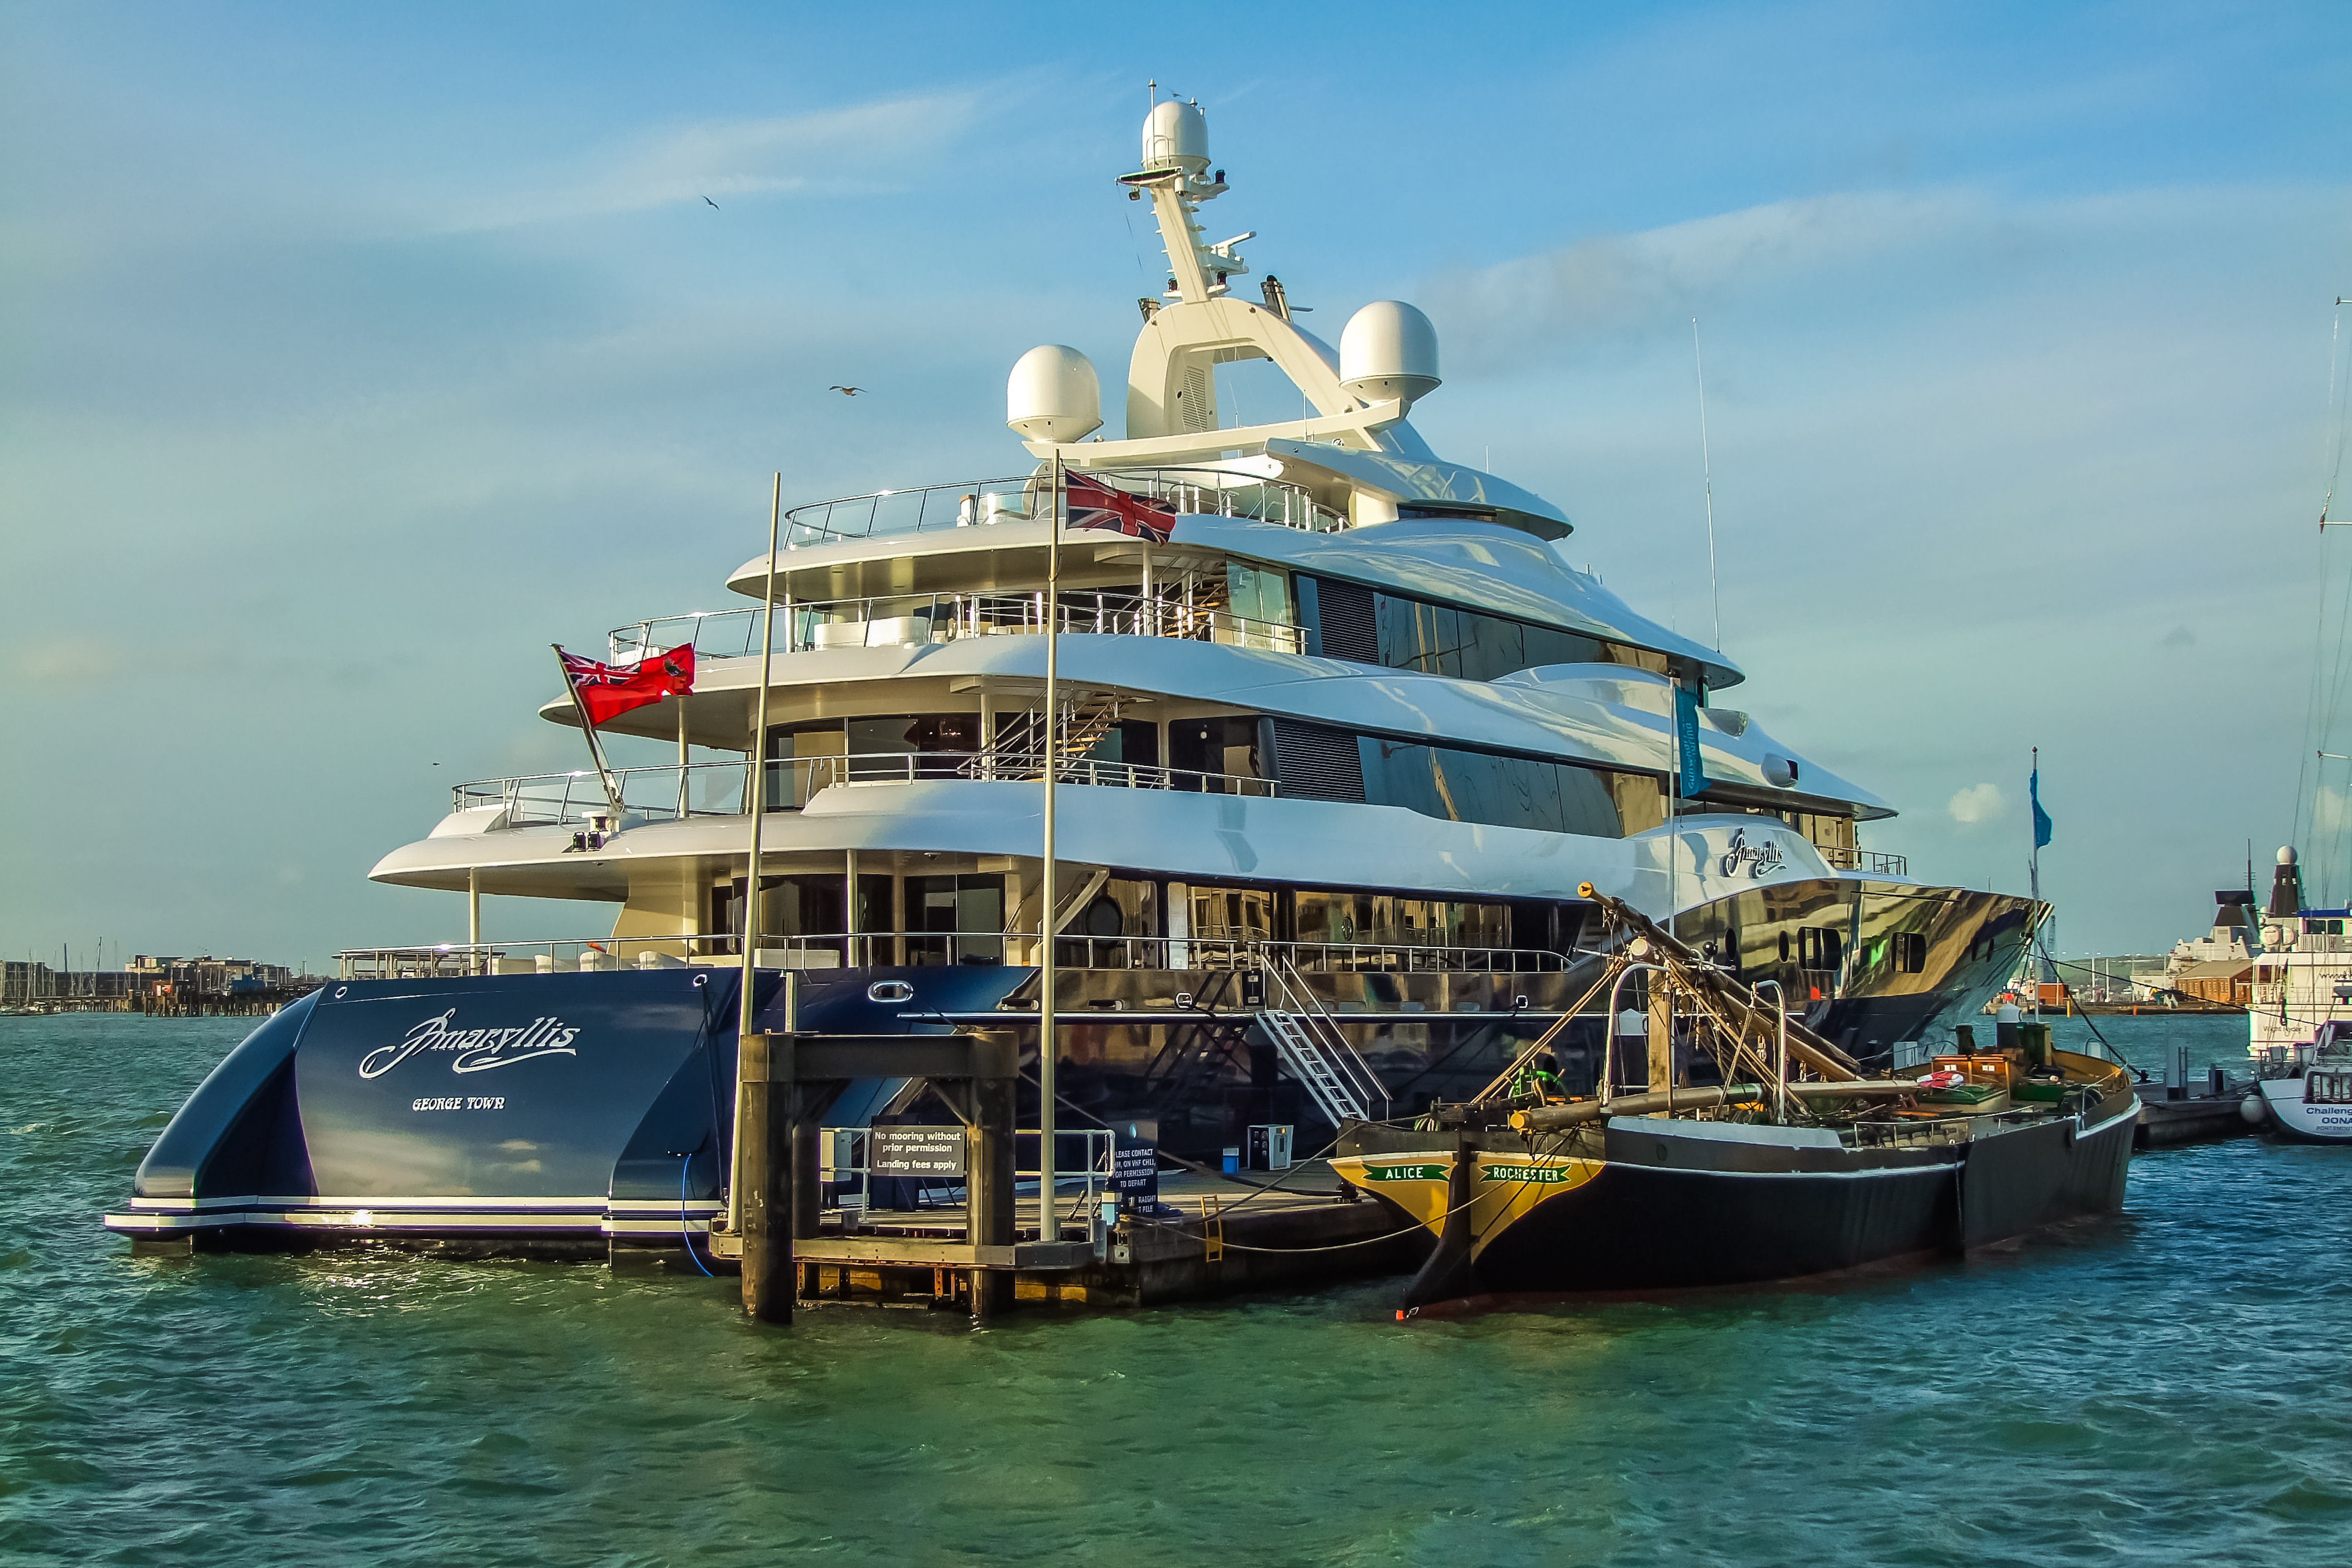
sea, coast, ocean, boat, ship, vehicle, yacht, bay, harbor, england, watercraft, cruise ship, passenger ship, luxury yacht